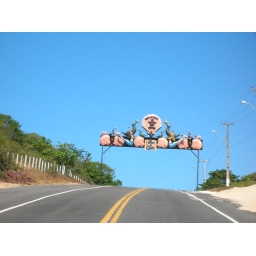
just a big sign over the road